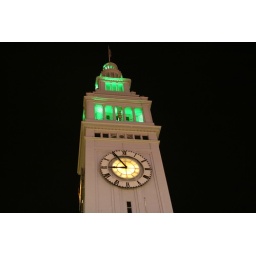
legend has it the green lighting (also in Coit tower) is for a play running called Wicked.